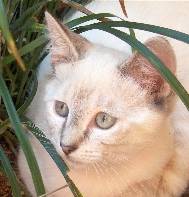
Label: cat